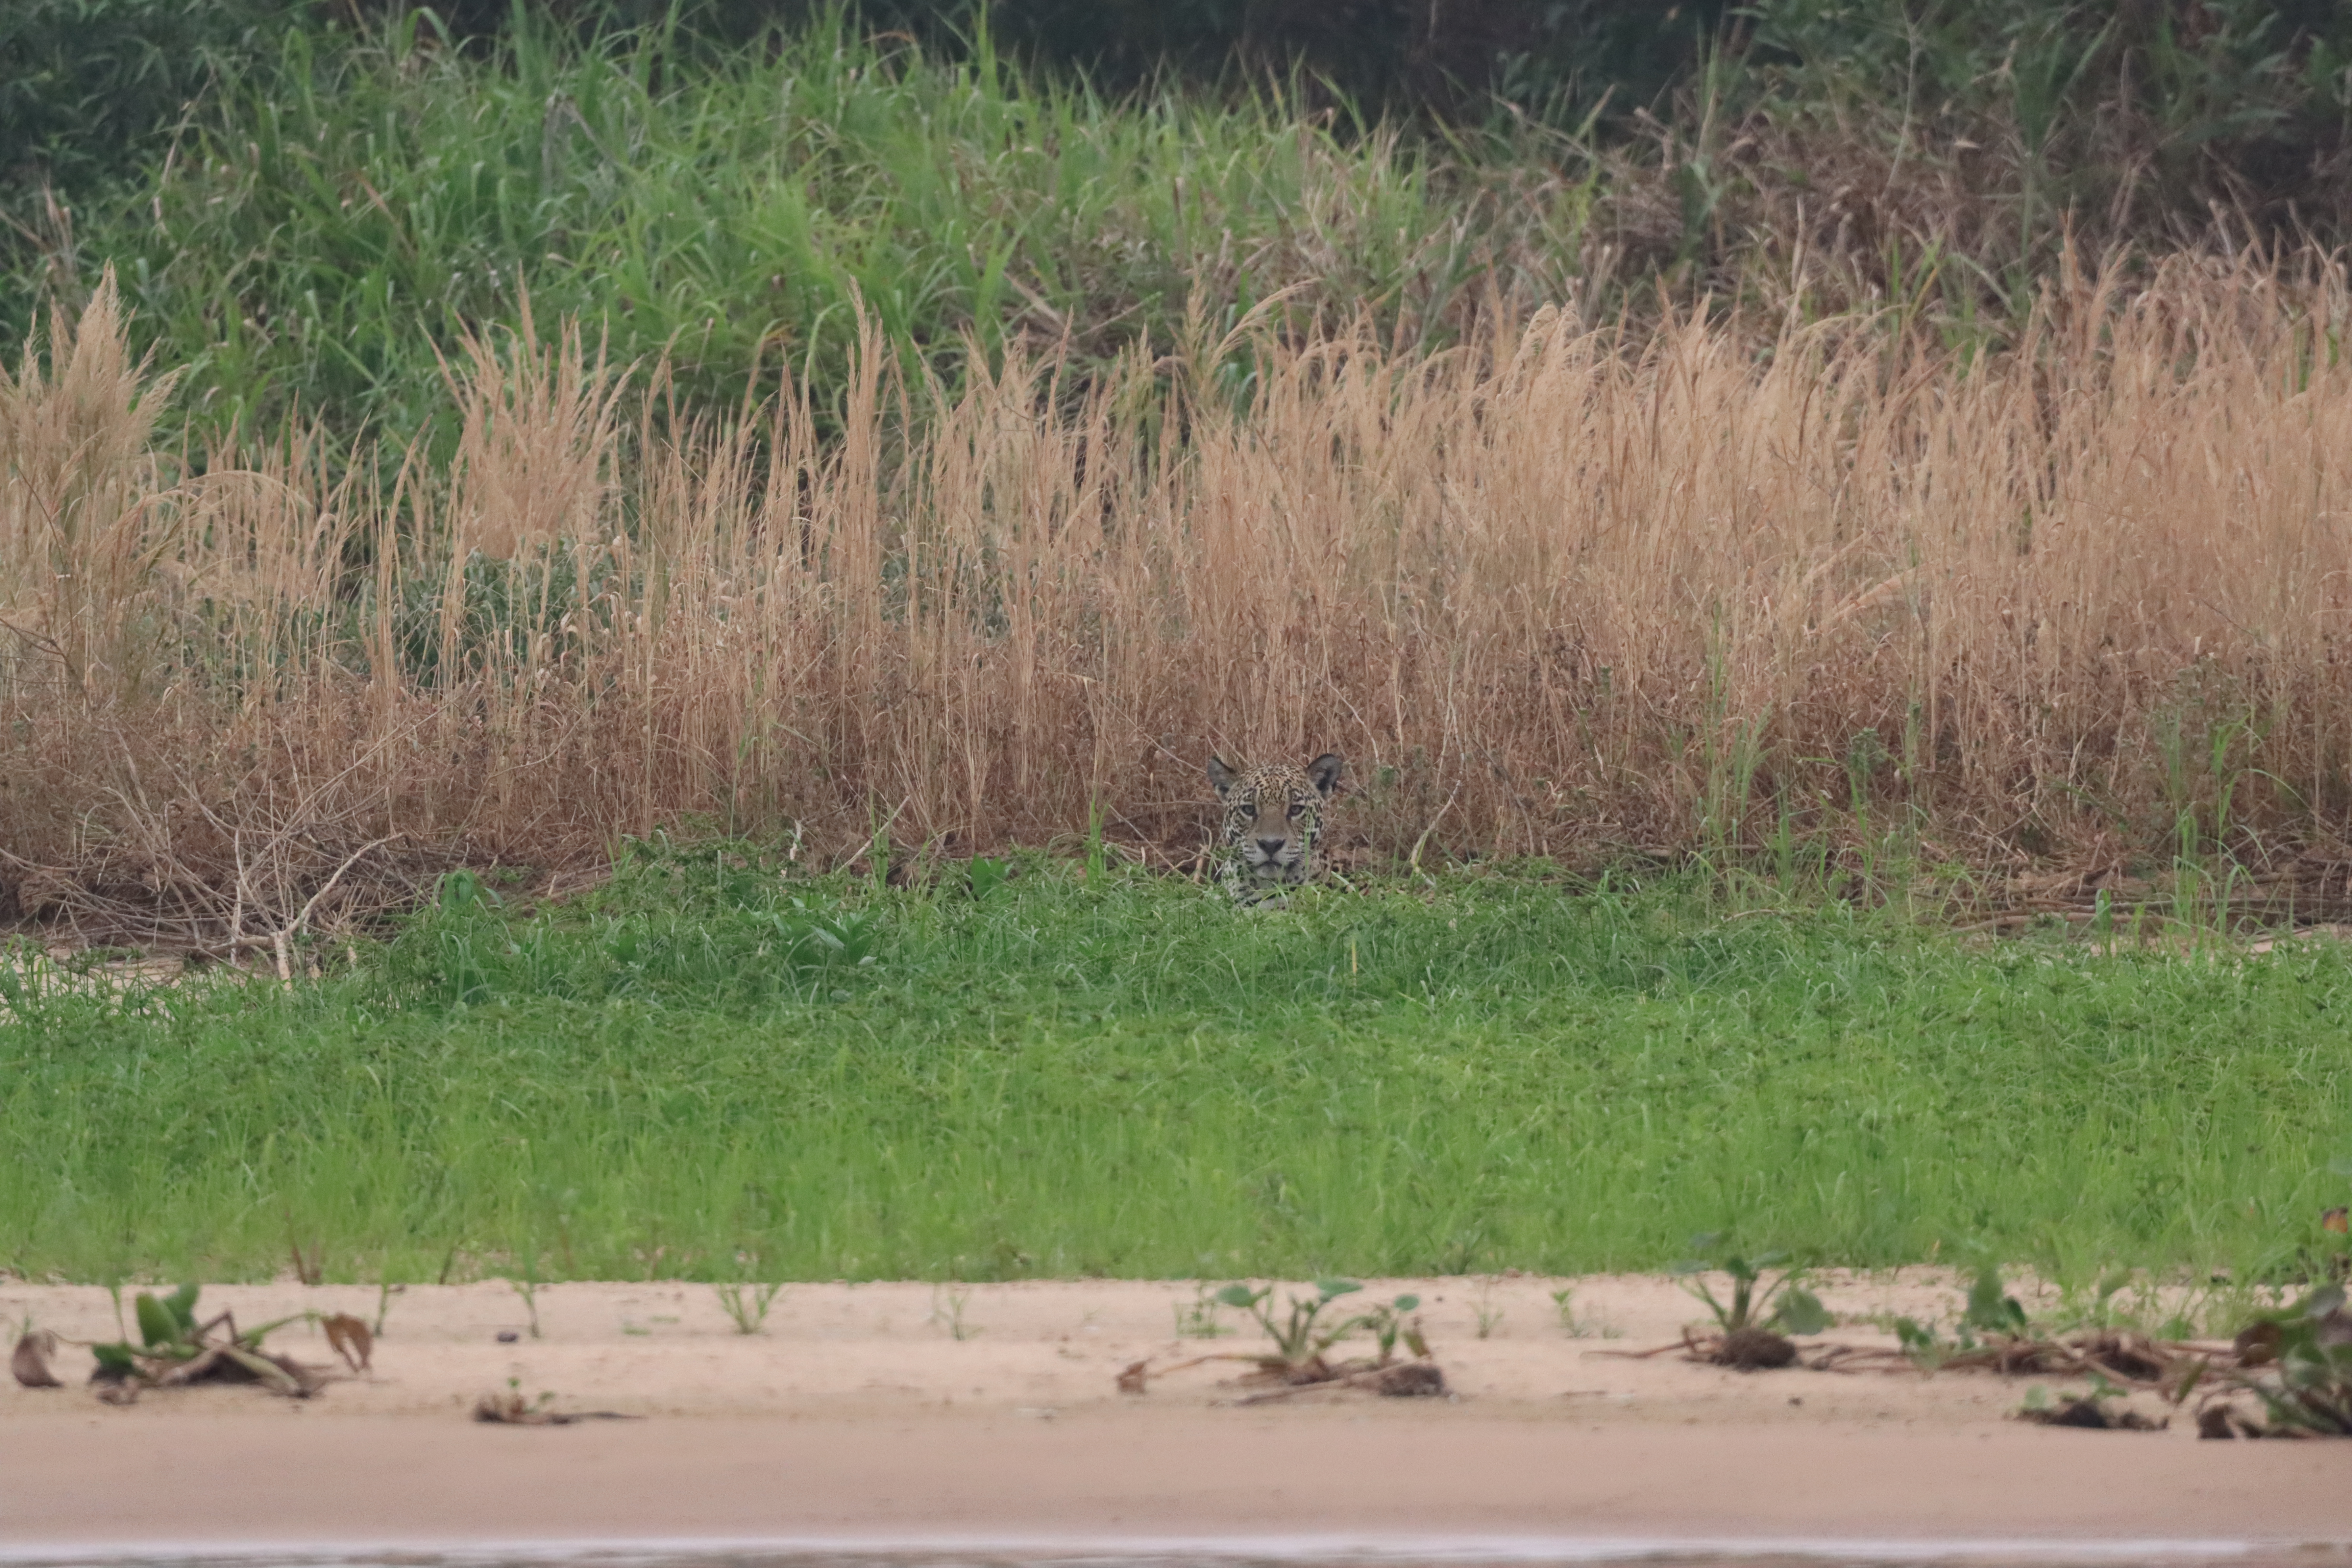
Jaguar: Akaloi